Midday Adventures: Trace of Blood

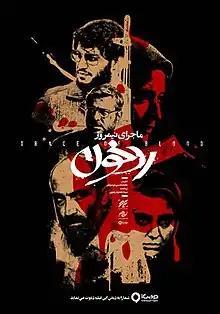
Film poster

Midday Adventures: Trace of Blood (Persian: "ماجرای نیمروز: رد خون", "majaraye nimroz: rad khoon") is a 2019 Iranian war drama film directed by Mohammad Hossein Mahdavian and written by Ebrahim Amini and Hoseein Torab Nejad. The film is a sequel to the 2017 film "Midday Adventures".